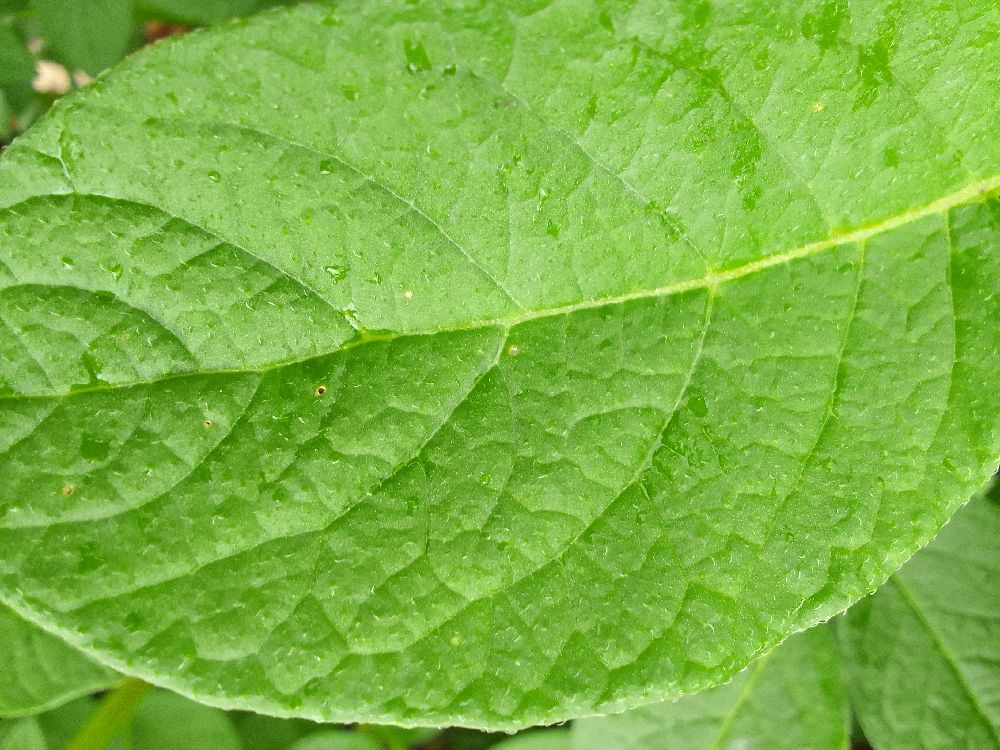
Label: Healthy